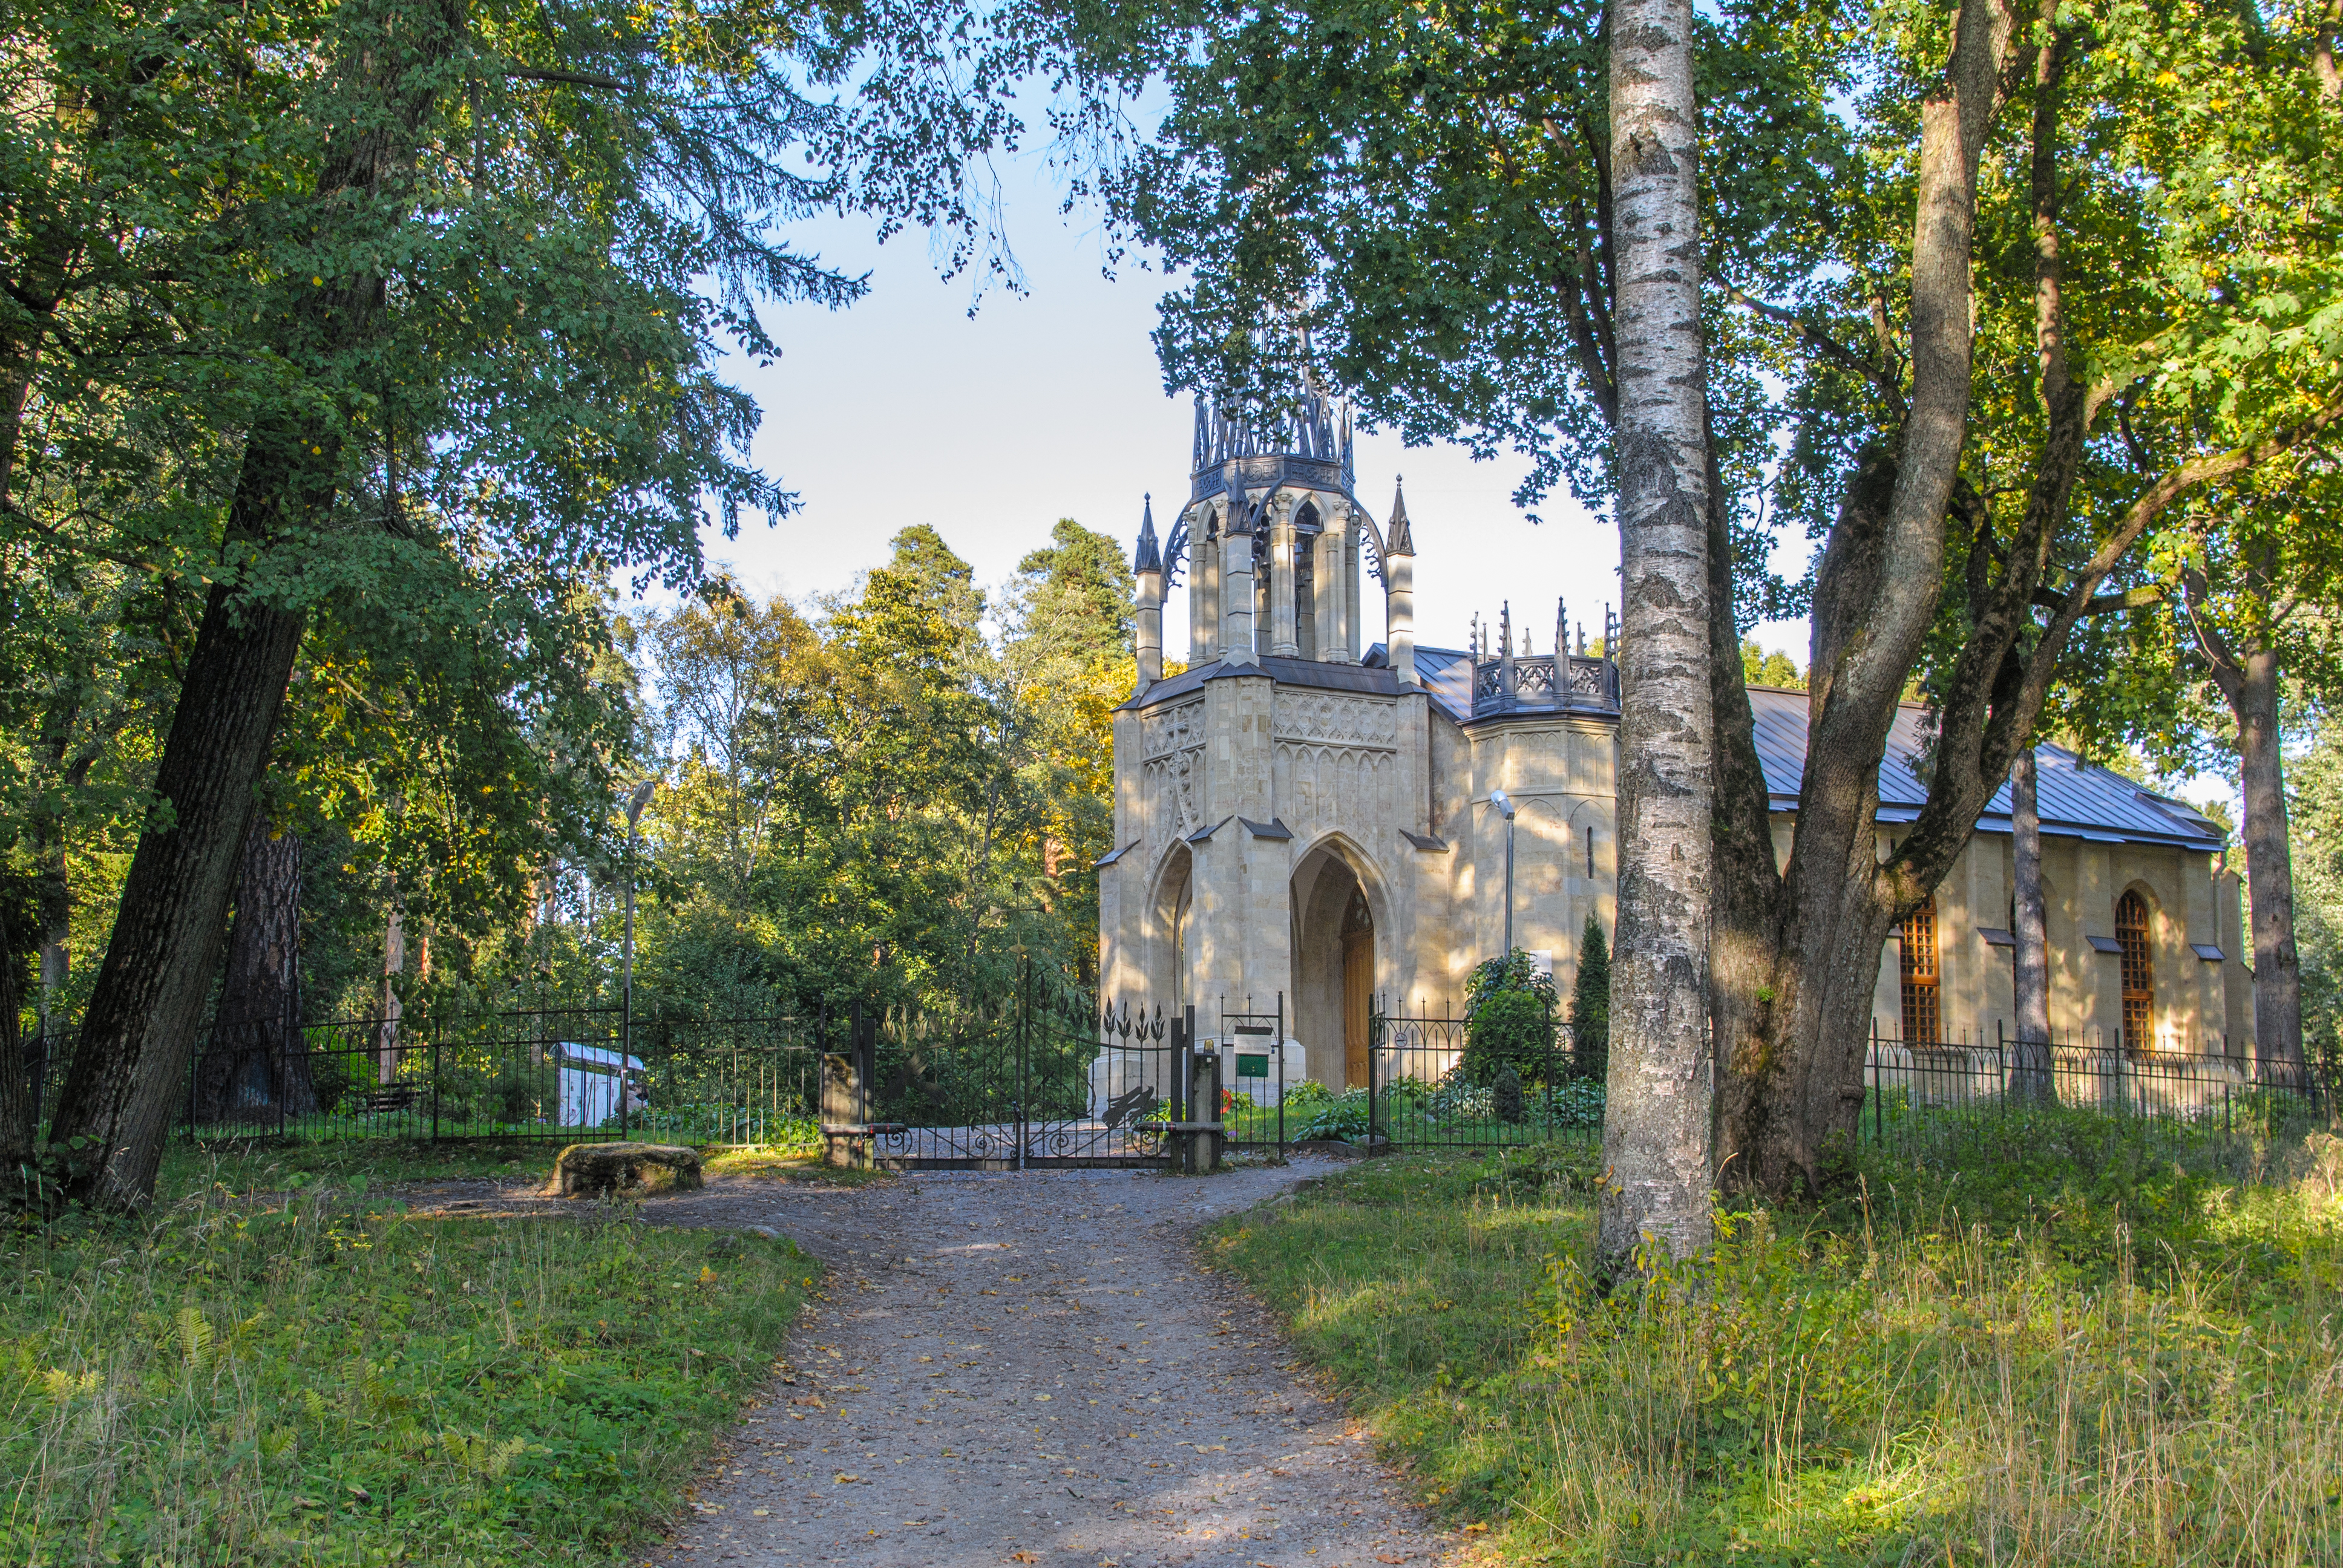
image, property, tree, estate, house, building, architecture, church, rural area, home, real estate, plant, chateau, autumn, headstone, road, manor house, village, cottage, chapel, city, tourism, place of worship, forest, woodland